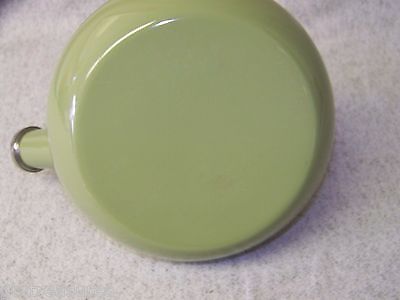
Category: kettle